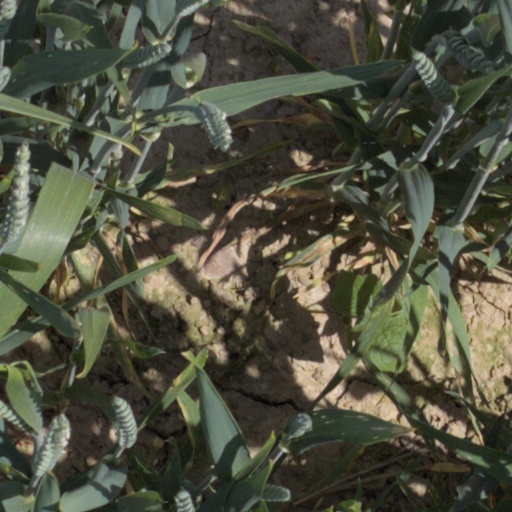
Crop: wheat